List of songs recorded by Labrinth

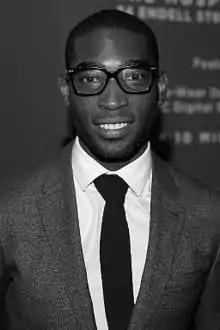
Labrinth has worked with Tinie Tempah on numerous songs since 2010, including four singles.

Labrinth (real name Timothy McKenzie) is an English recording artist and record producer from London. After producing Master Shortie's "A.D.H.D." in 2009 (on which he also performed all instruments), Labrinth came to prominence in 2010 for his work on Tinie Tempah's debut album, "Disc-Overy", for which he produced the singles "Pass Out", "Frisky" (on both of which he also performed) and "Wonderman". During the same year, he also appeared on tracks by Professor Green ("Oh My God", from "Alive Till I'm Dead") and Devlin ("Let It Go", from "Bud, Sweat and Beers"). He released his first single in September, "Let the Sun Shine", which reached number three on the UK Singles Chart. Whilst continuing to record his debut album, Labrinth also performed on and co-produced the charity single "Teardrop" for Children in Need 2011, along with a range of artists including Tulisa and Rizzle Kicks.